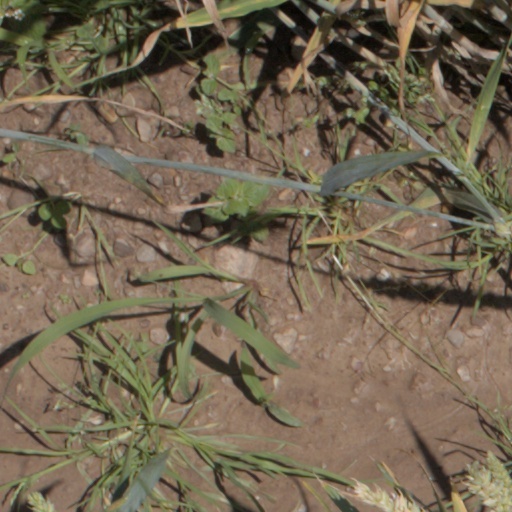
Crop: wheat